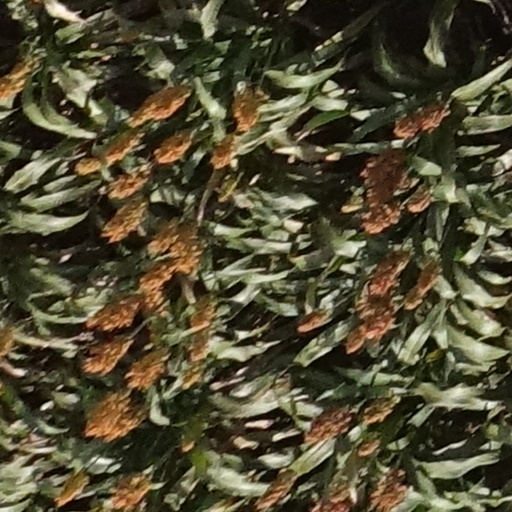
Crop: sorghum